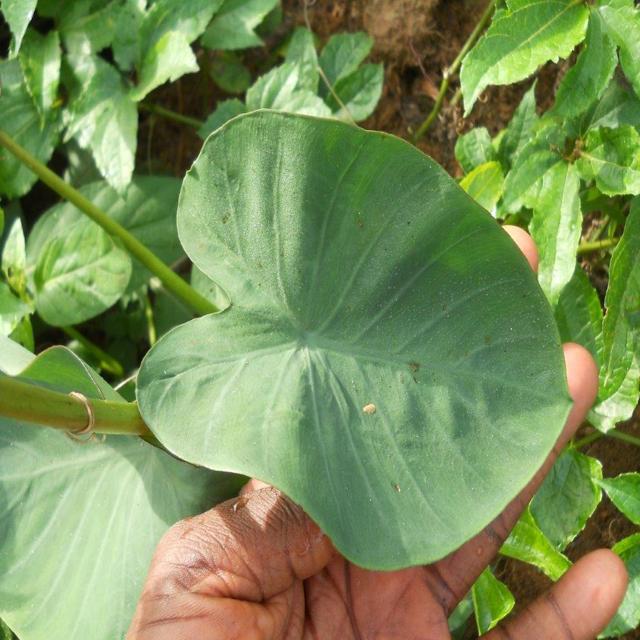
Label: Healthy